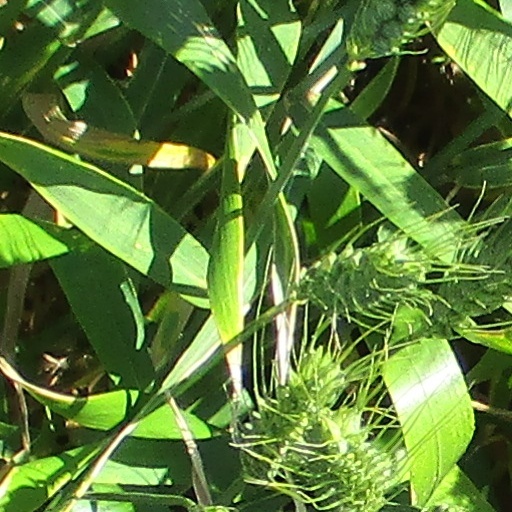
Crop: wheat